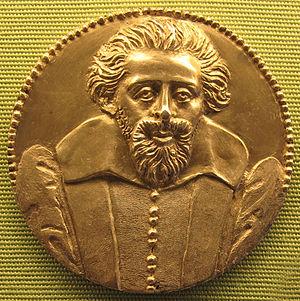
François Miron, surnommé « le Père du Peuple », né en 1560 et mort à Paris le 4 juin 1609, est un magistrat français, prévôt des marchands de Paris de 1604 à 1609
La rue François-Miron est une voie du 4ᵉ arrondissement de Paris. Axe ancien permettant l'accès au centre de Paris depuis l'est, elle est constituée en 1865 par l'unification de deux rues, la rue du Pourtour-Saint-Gervais et une partie de la rue Saint-Antoine dont elle constitue le prolongement.